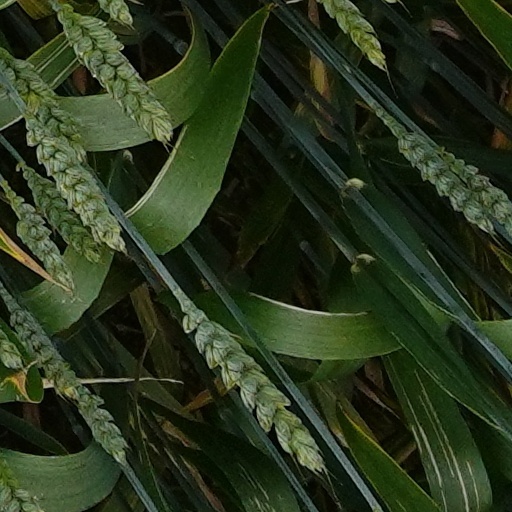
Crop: wheat